Dick Clark's New Year's Rockin' Eve

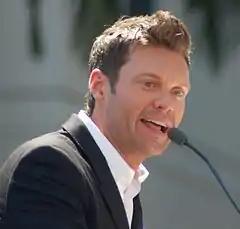
Ryan Seacrest joined "New Year's Rockin' Eve" as a co-host beginning on its 2006 edition.

In August 2005, ABC announced that Dick Clark would return to "New Year's Rockin' Eve" for its 2006 edition, marking his first television appearance since the stroke. For that broadcast, it was also announced Clark would be joined by a new co-host, media personality and "American Idol" host Ryan Seacrest. Seacrest had previously hosted Fox's competing "New Year's Eve Live"—which, ironically, would be hosted by Philbin that year. Speaking to "USA Today", Seacrest reminisced on having watched "New Year's Rockin' Eve" in his childhood, stating that "I knew when I was on other shows, I knew we weren't going to beat Dick Clark. He is New Year's Eve." As a part of a long-term deal with Dick Clark Productions, Seacrest also became an executive producer for the special. In an interview with "People Magazine" in December 2005, Seacrest revealed that while Clark had not completely recovered from the stroke, and that his speech was not exactly like how it was beforehand, Clark had made great progress since the original diagnosis.